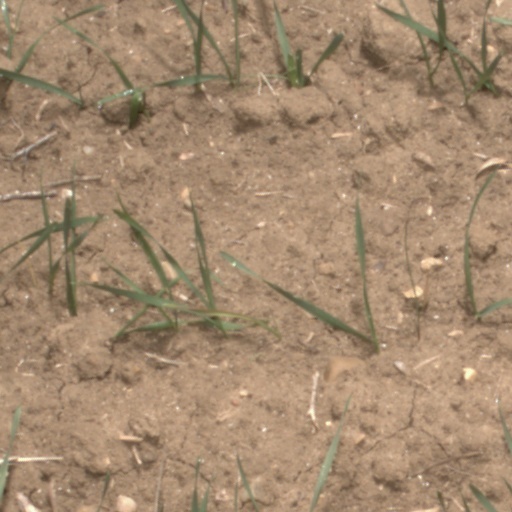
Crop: wheat